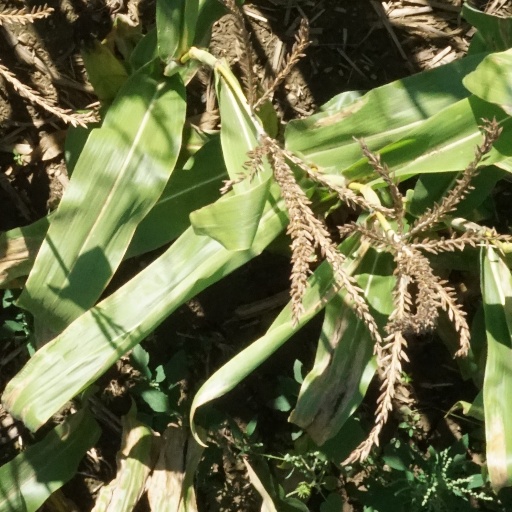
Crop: maize; corn